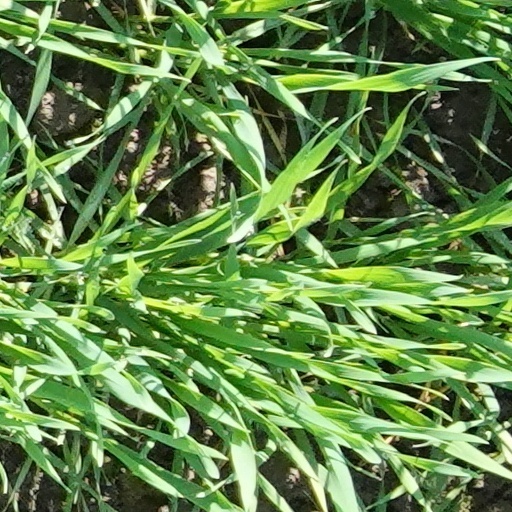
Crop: wheat